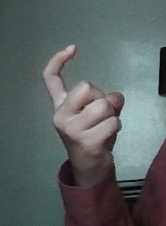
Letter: ra